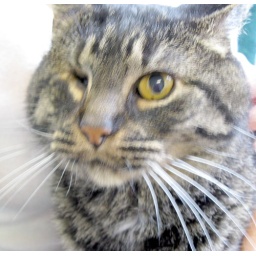
(4067oneeyedwillyboytabbycat) He is a tabby cat who got mauled by another animal last year.